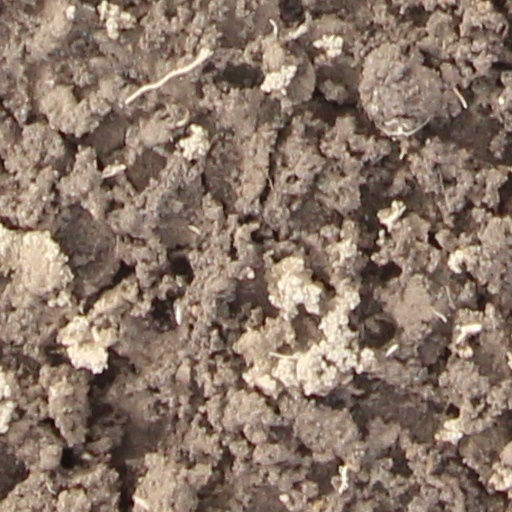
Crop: wheat